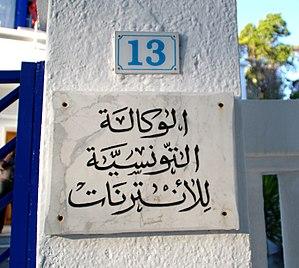
Plaque indiquant en arabe «
L'Agence tunisienne d'Internet ou ATI, créée le 12 mars 1996, est le principal fournisseur d'accès à Internet public de Tunisie. Entreprise publique ayant la forme juridique d'une société anonyme, elle a pour mission de promouvoir Internet dans le pays.